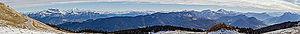
Panorama depuis le Semnoz, Haute-Savoie, France.